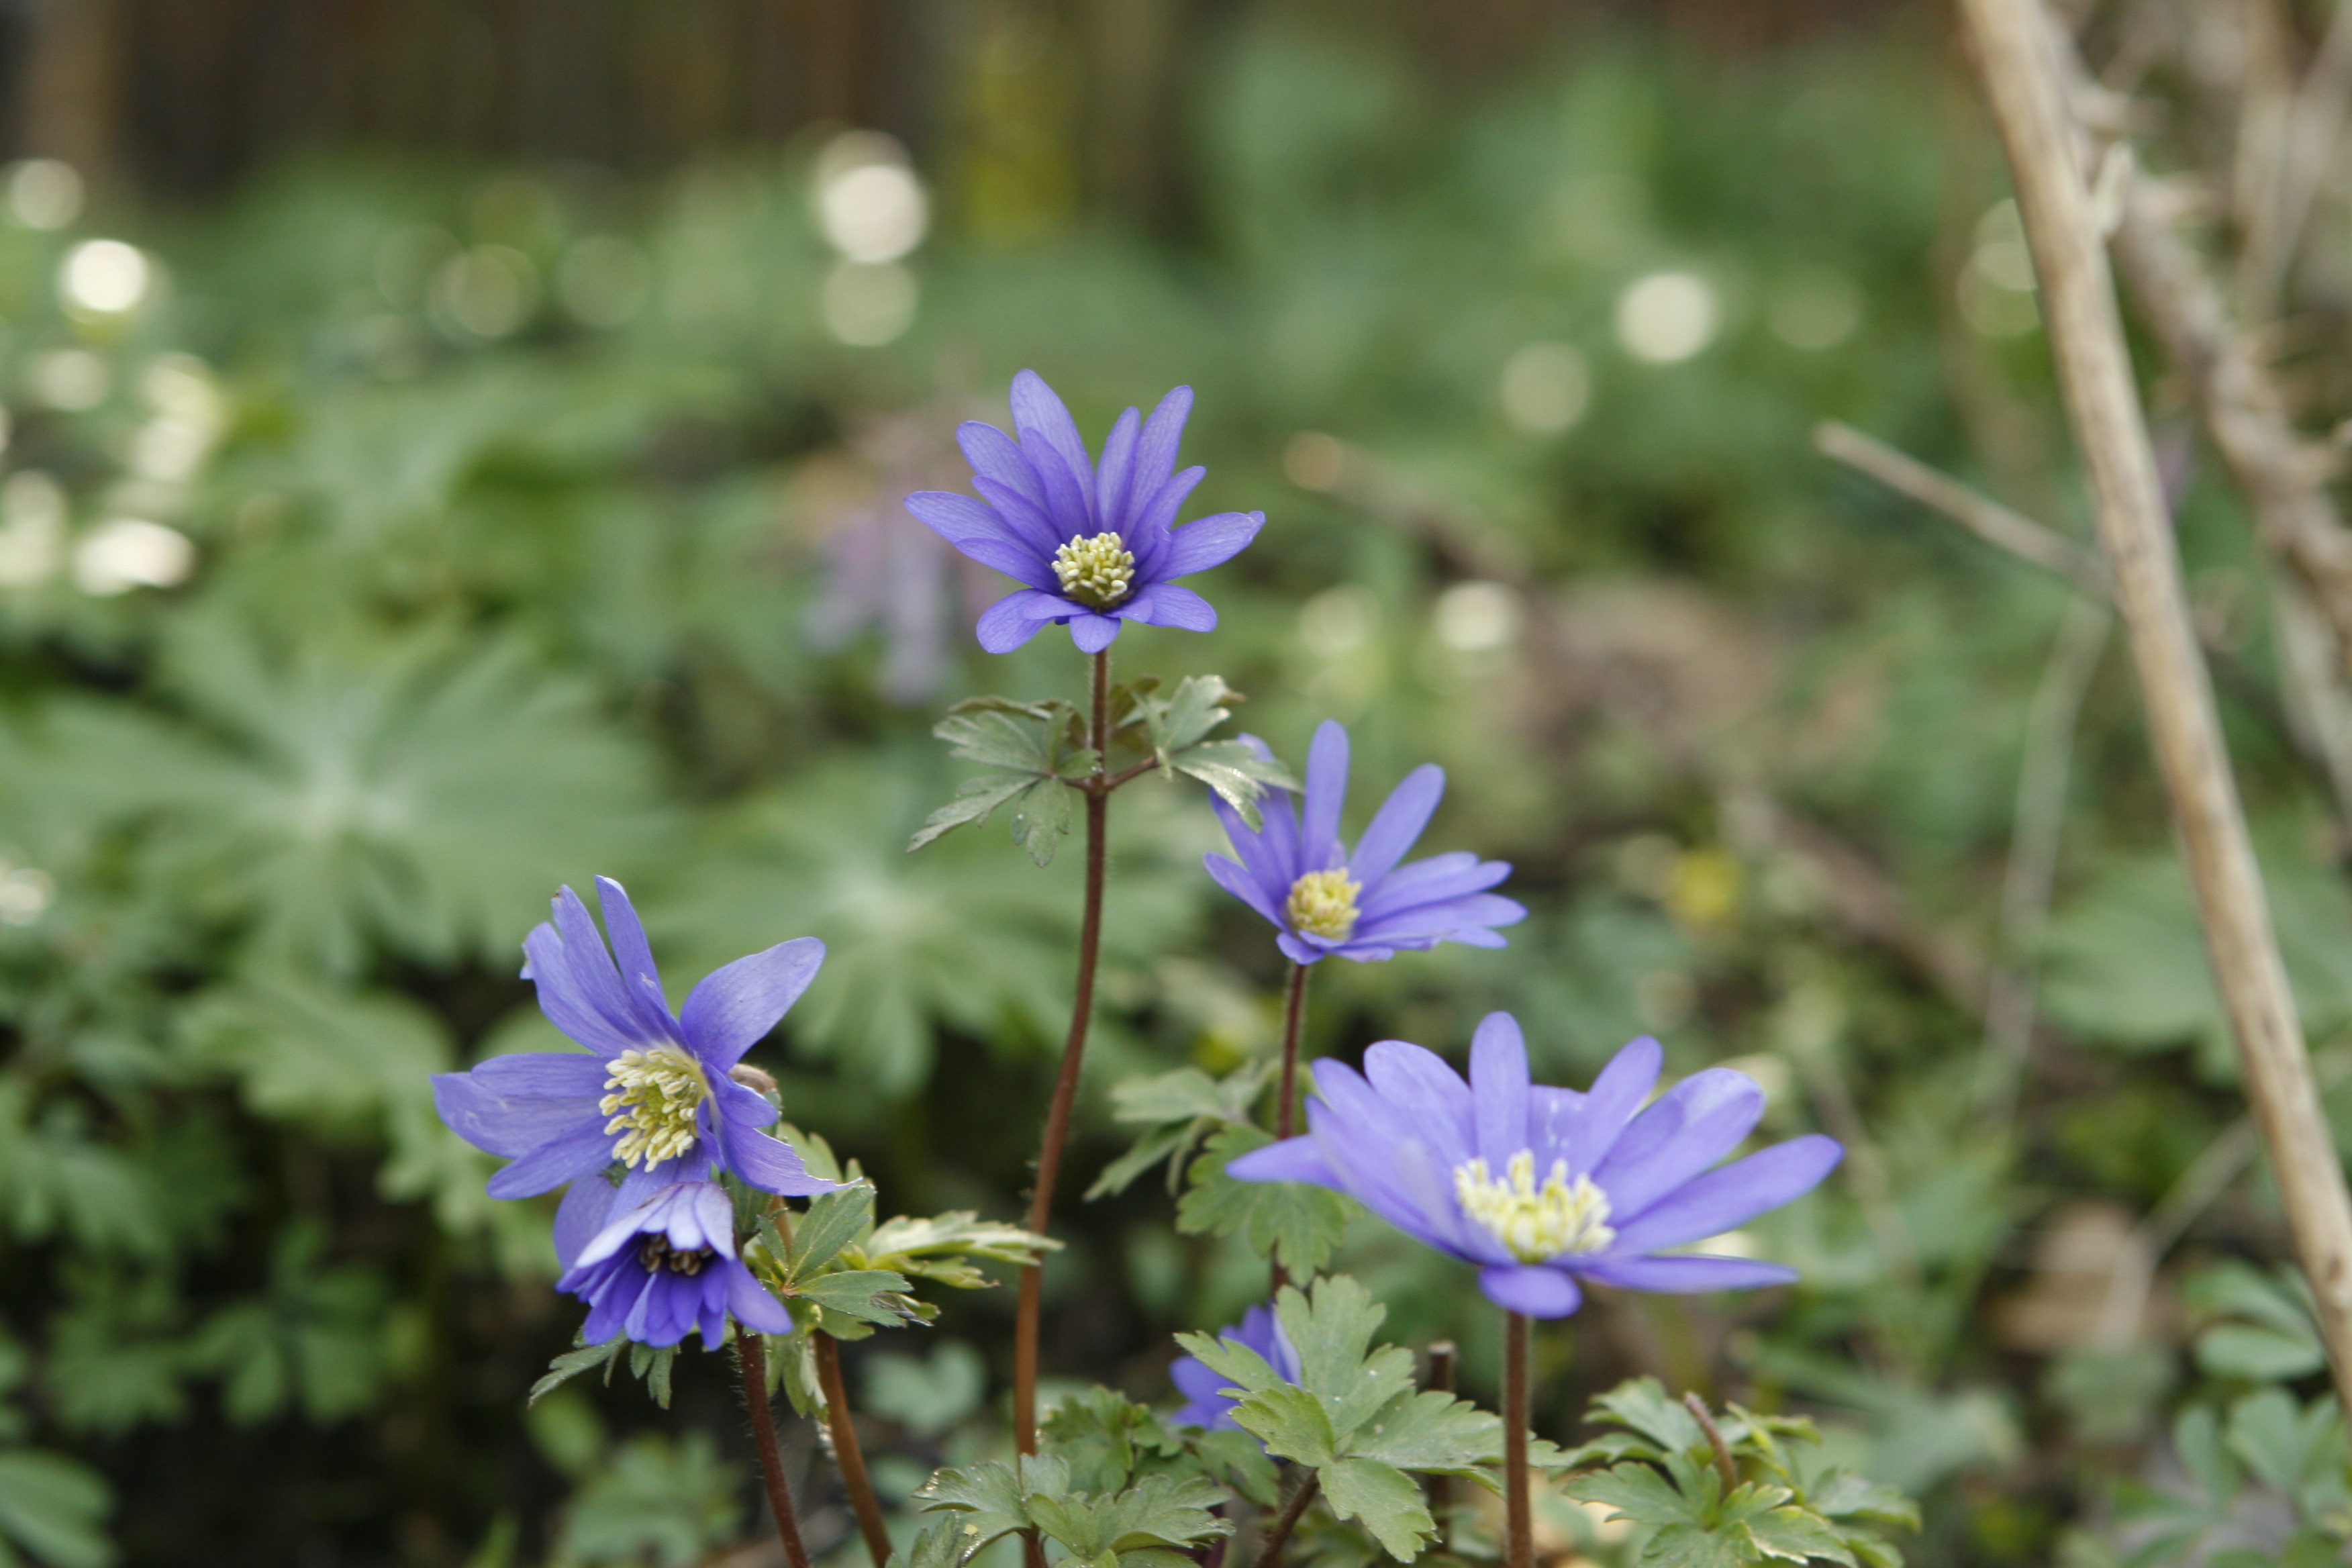
blossom, plant, meadow, flower, spring, botany, flora, wildflower, anemone, flowering plant, daisy family, annual plant, land plant